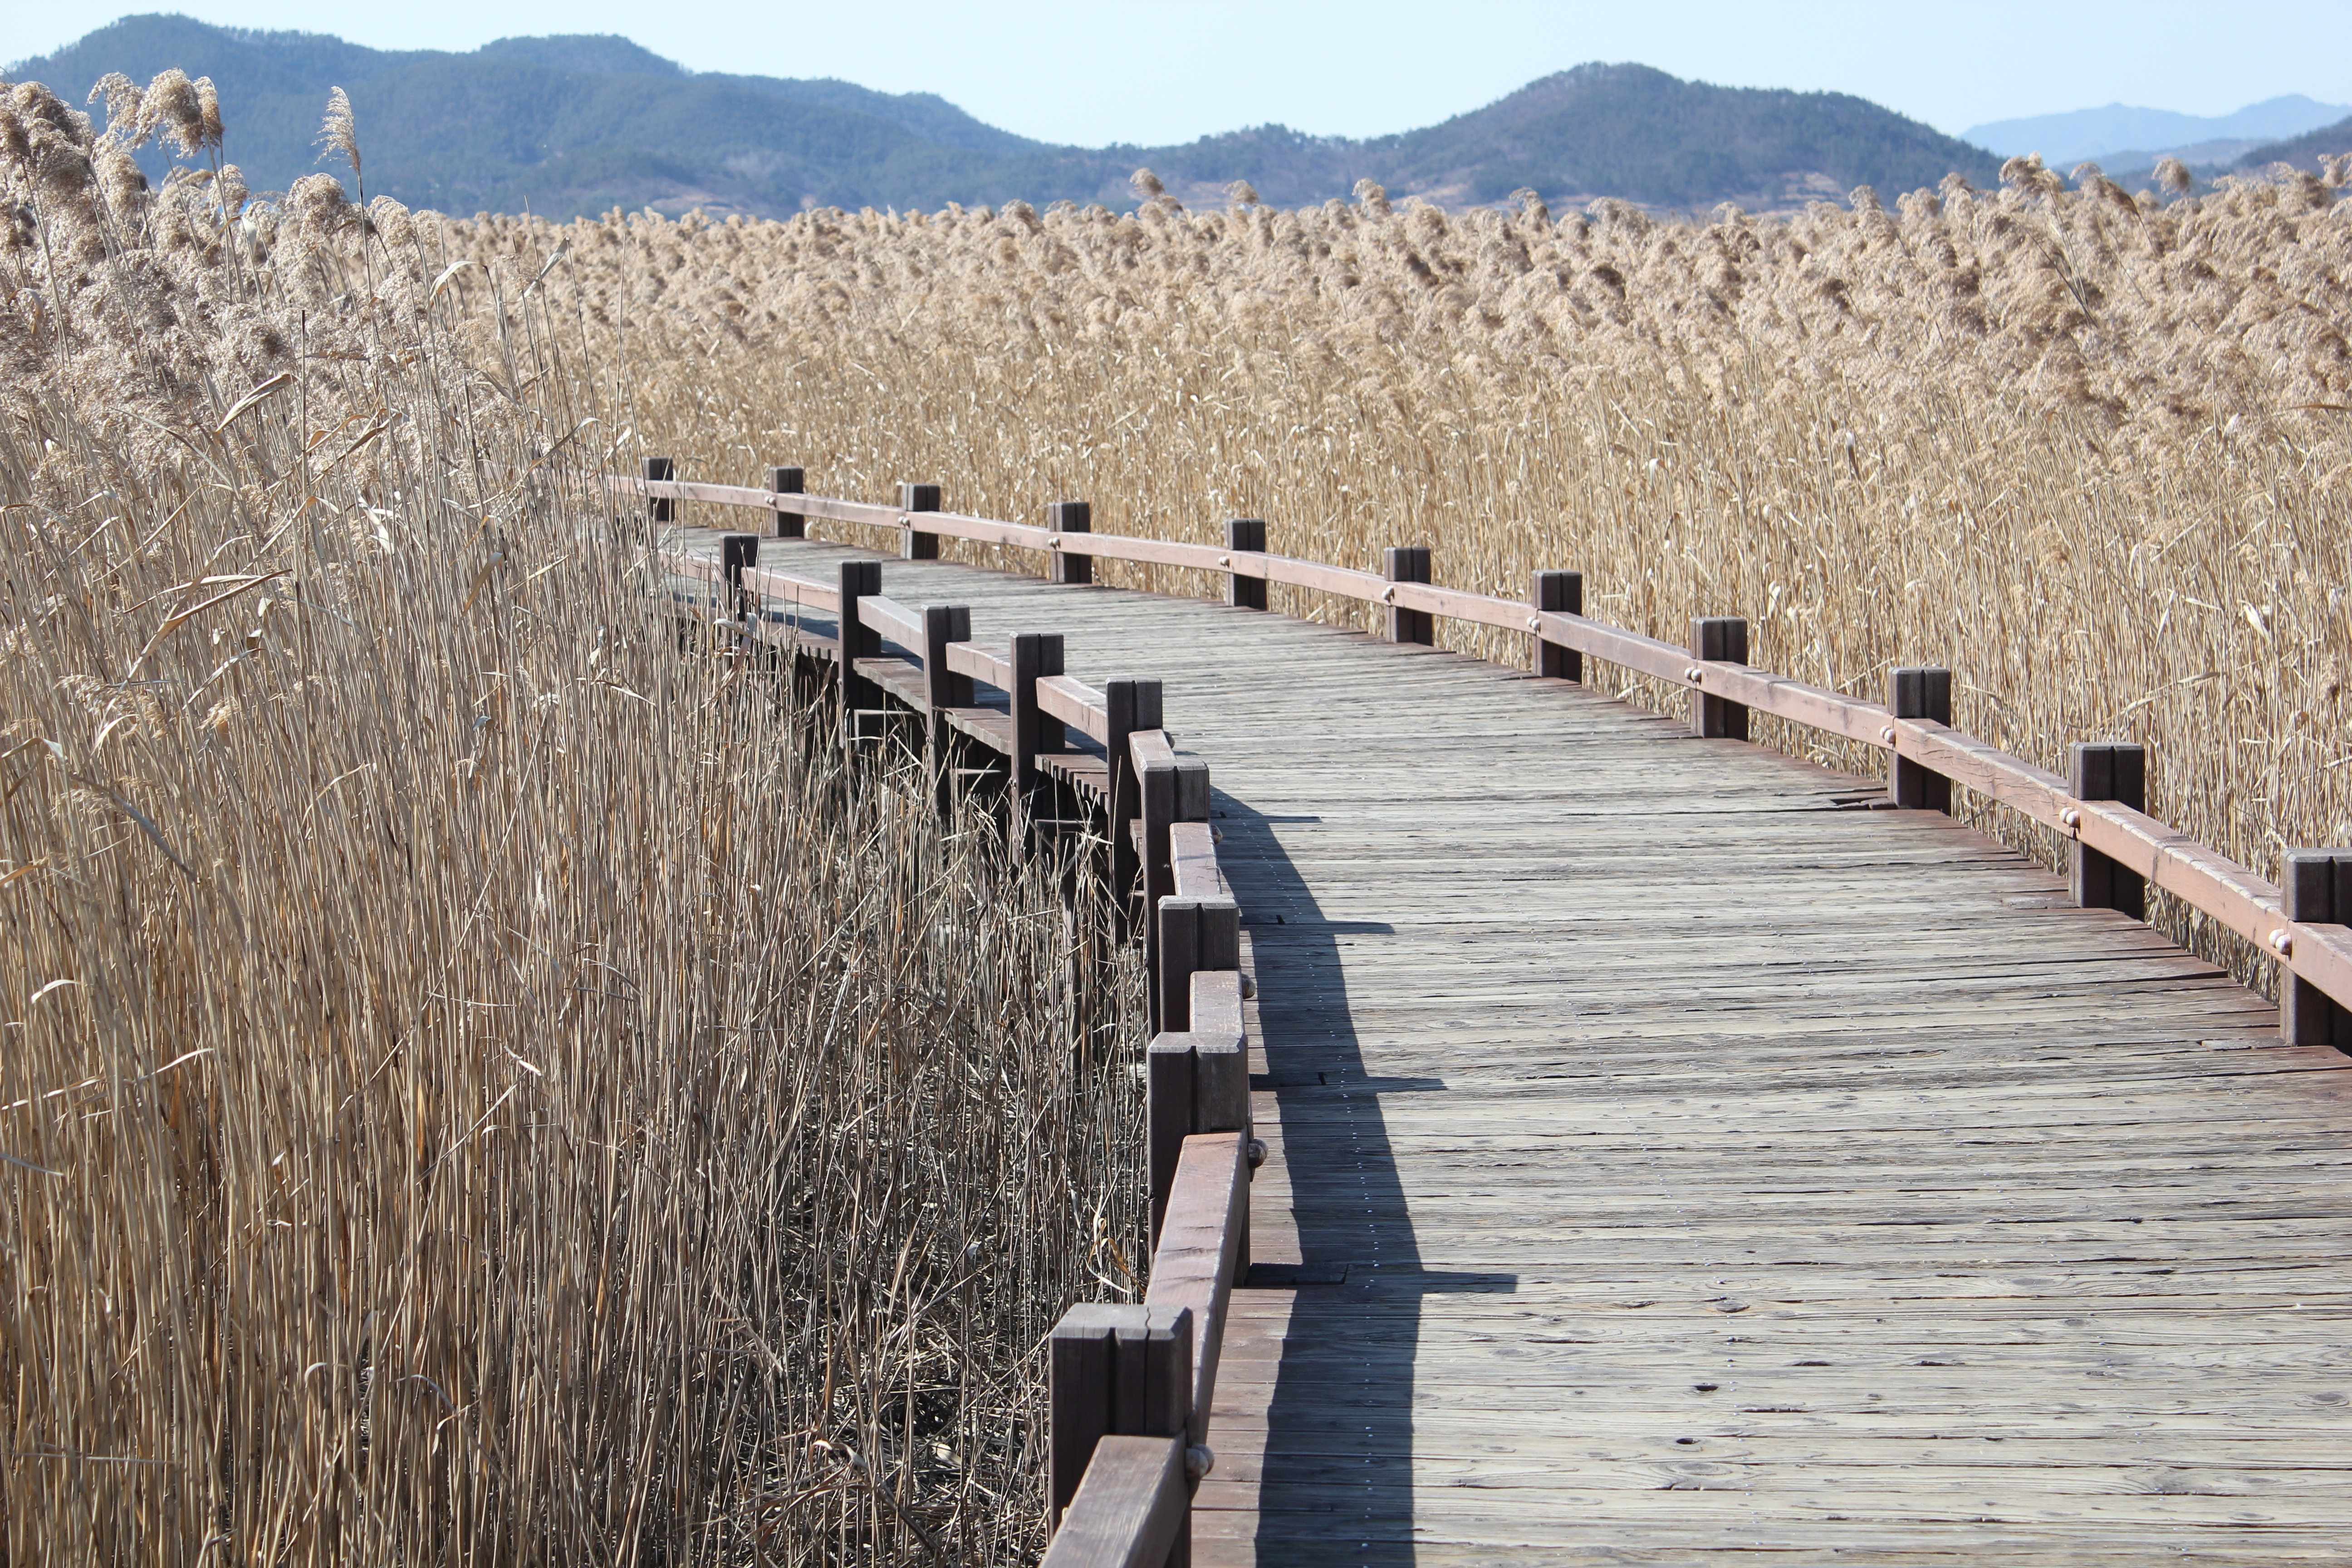
nature, boardwalk, walkway, reed, wooden path, natural environment, outdoor structure, curve method, heeled is